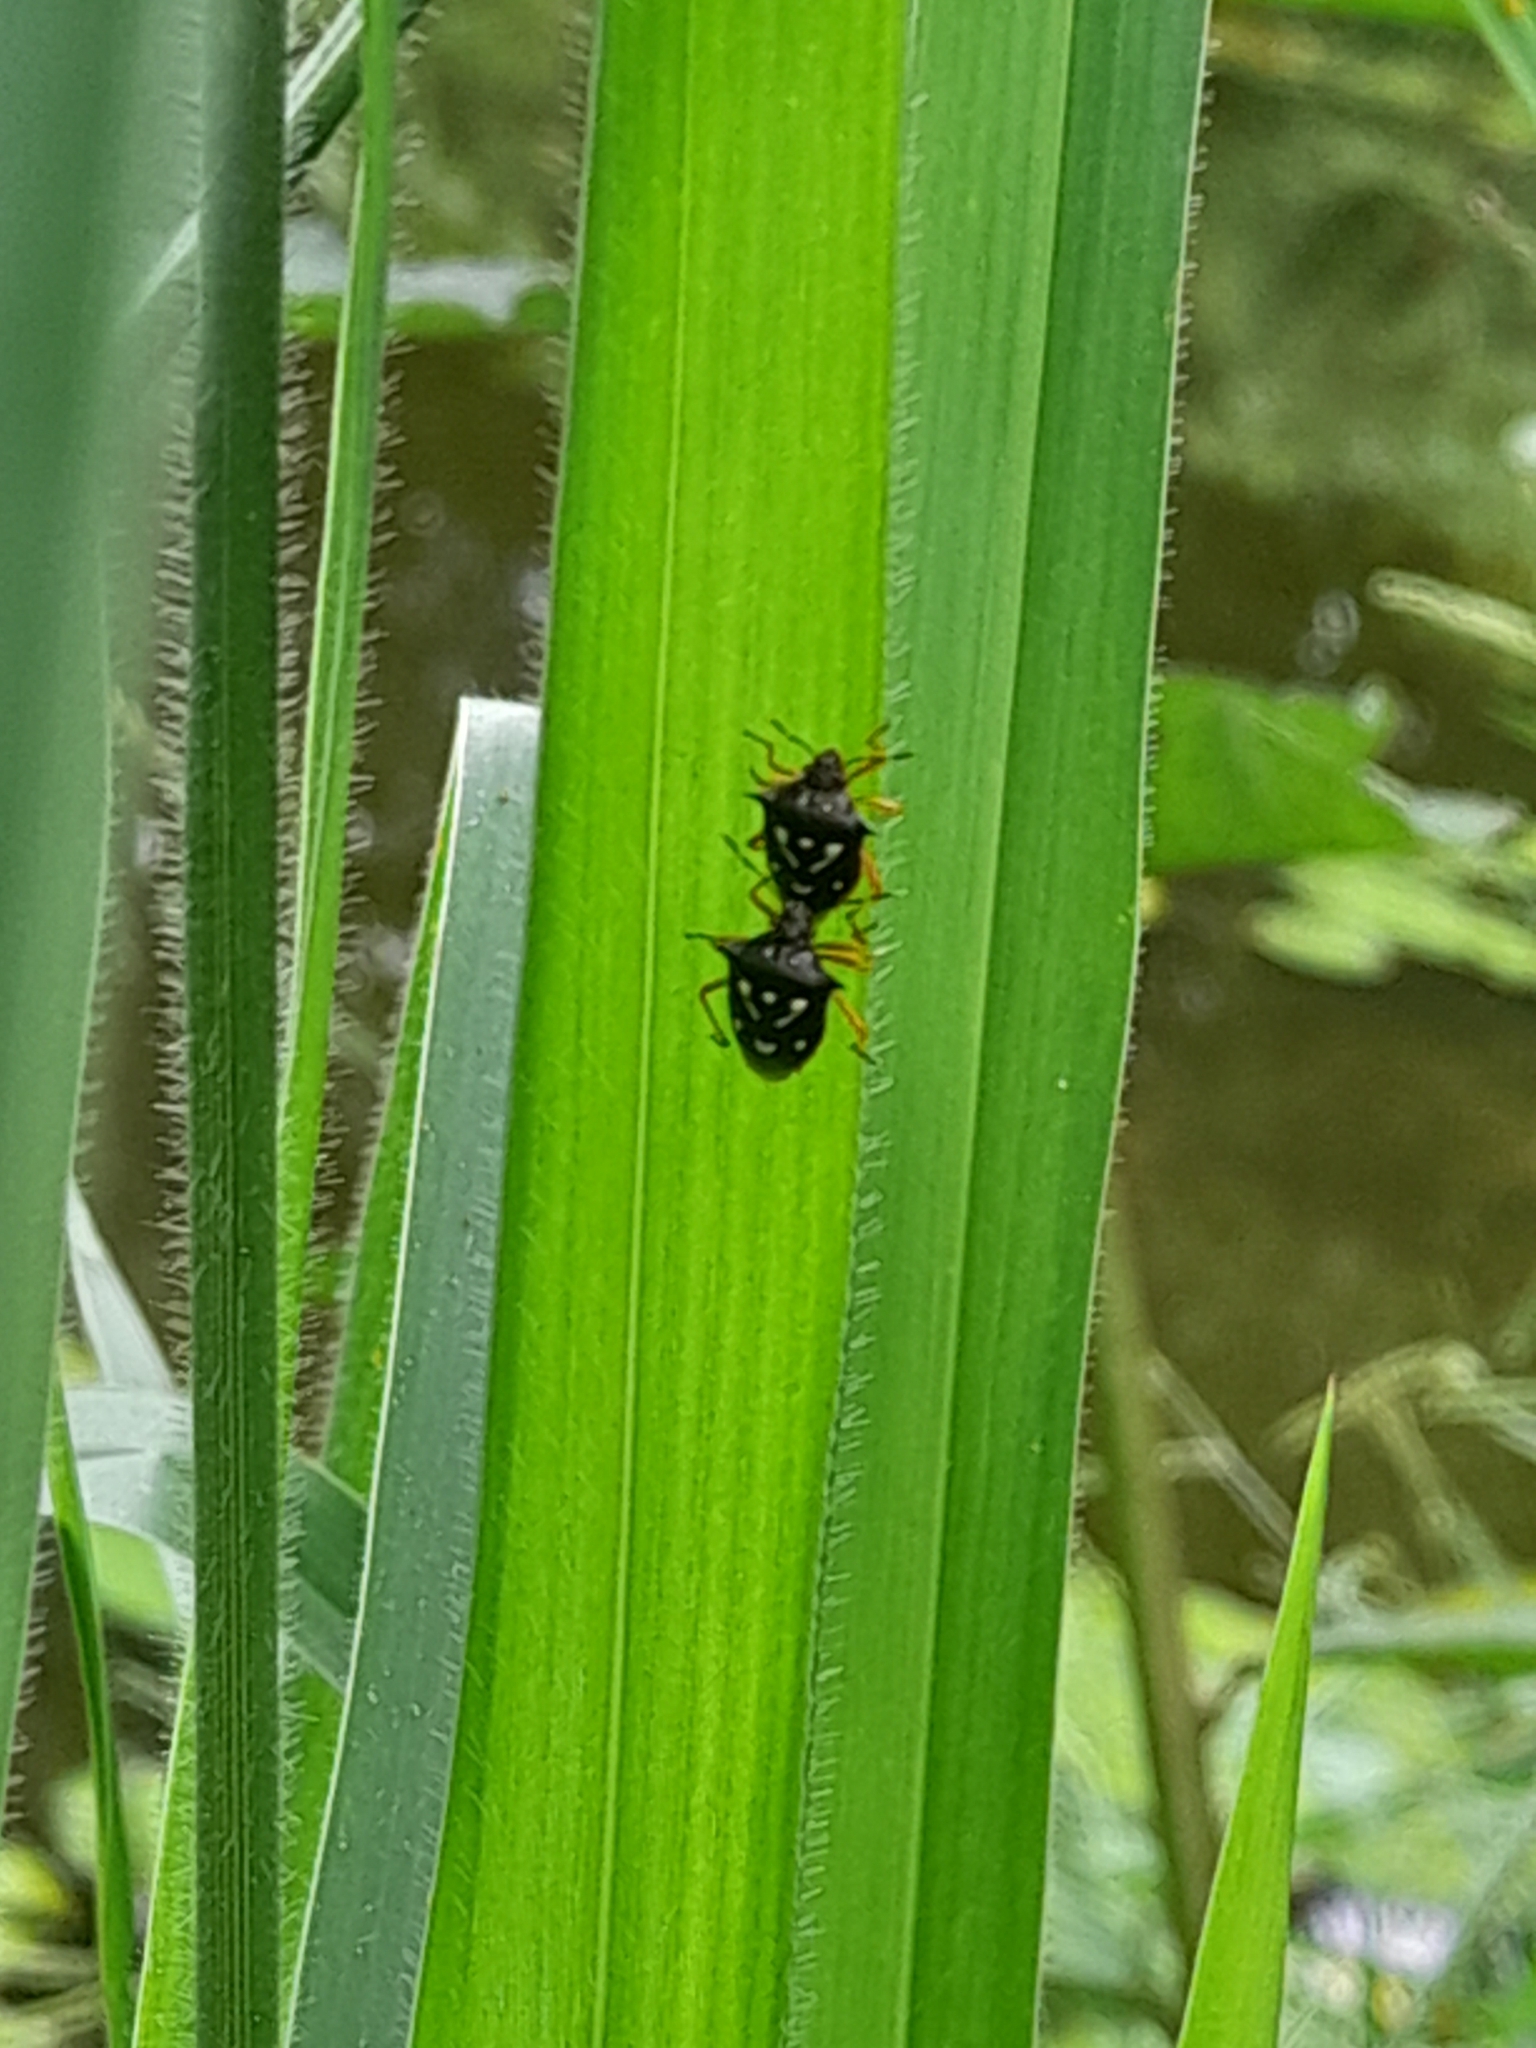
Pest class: stink_bug